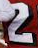
Number: 2